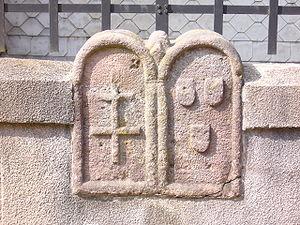
Sainte-Marie-aux-Mines est une commune du département du Haut-Rhin qui doit à son sous-sol une grande partie de son histoire, marquée par des siècles d'exploitation minière. Lieu d'immigration et de refuge, elle joue un rôle dans l'histoire du protestantisme - elle est en particulier, en 1693, le lieu du schisme amish. Elle fut par ailleurs une importante ville industrielle florissante, troisième ville du Haut-Rhin par le nombre d'habitants jusqu'au milieu du XIXᵉ siècle.
Sainte-Marie-aux-Mines est une commune française située dans le département du Haut-Rhin, en région Grand Est. Sainte-Marie-aux-Mines, et, en l'an II de la République, Mont-Libre puis Val-aux-Mines, se trouve à 360 mètres au-dessus du niveau de la mer à proximité du col de Sainte-Marie.